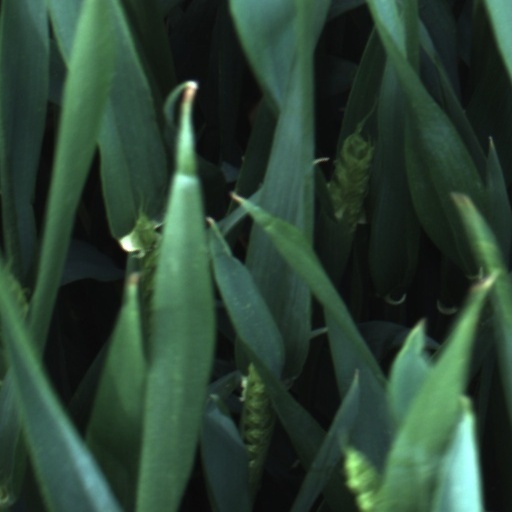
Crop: wheat